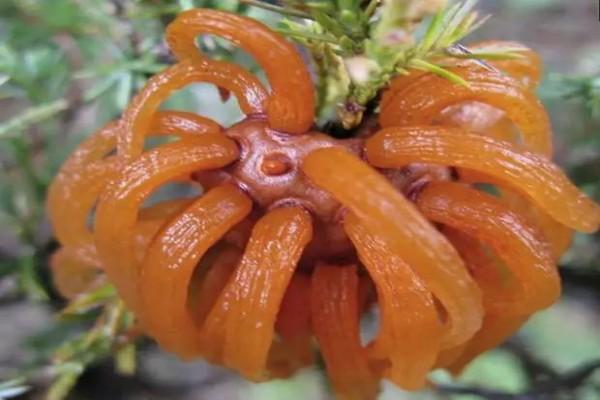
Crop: apple
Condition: rust